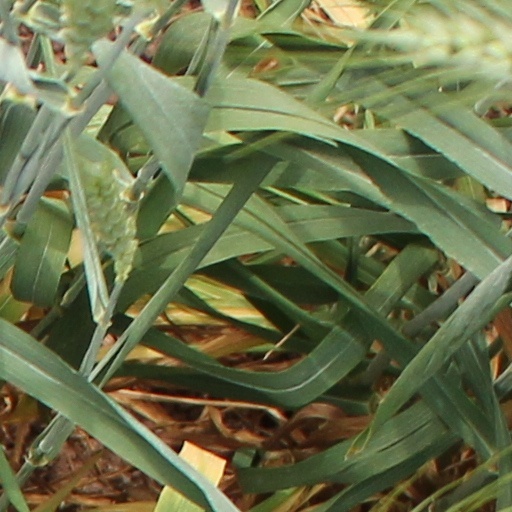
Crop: wheat